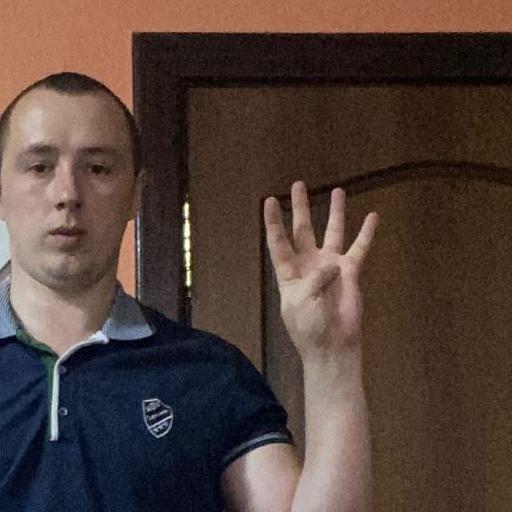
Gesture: four